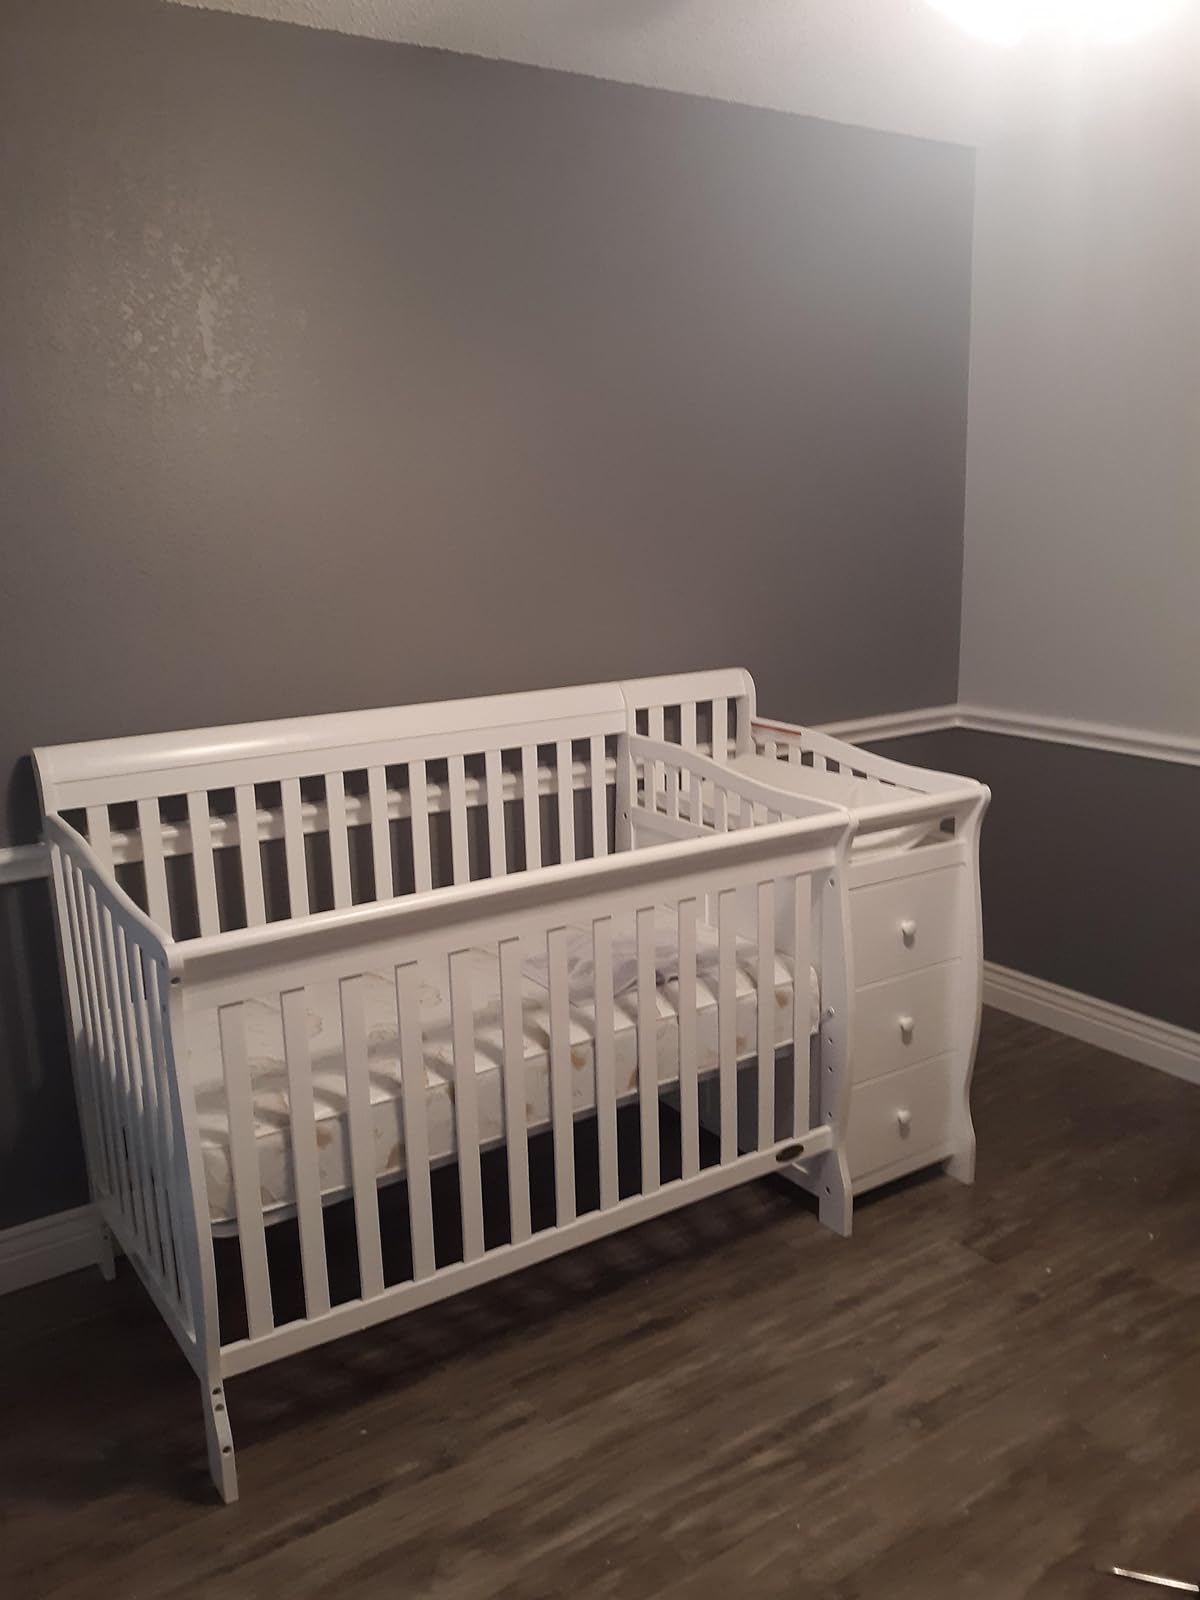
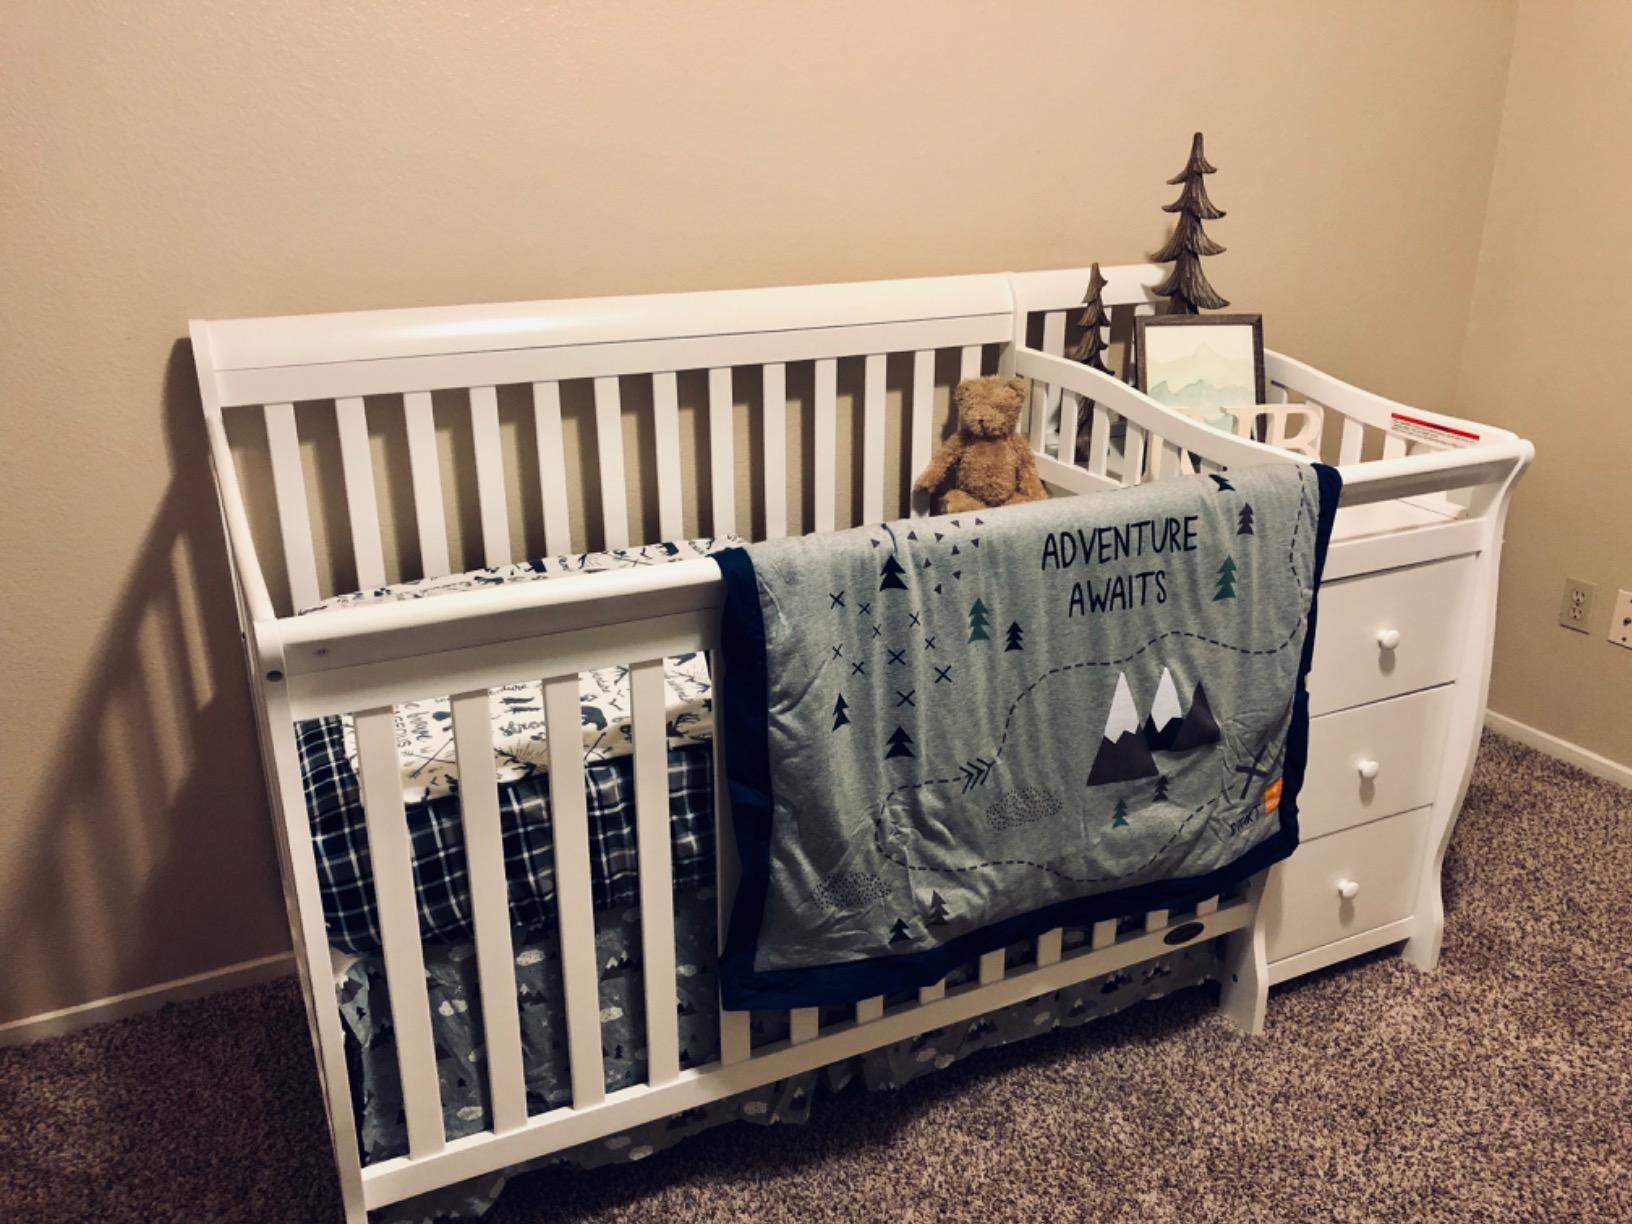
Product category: products_crib
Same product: yes